Romani culture

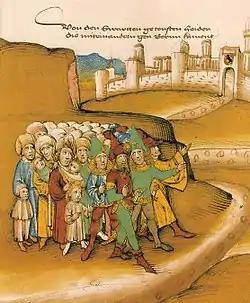
Arrival of Roma ("Gypsies") in Berne, Switzerland in the 15th century, dressed in Saracen-style attire

Linguistic and phonological research has established that Romani people originated in South Asia, likely in the regions of present-day Punjab, Rajasthan and Sindh. Some imply a central Indian origin. The Romani language shares features with Sanskrit, Hindi, Punjabi, Rajasthani and Urdu and Kashmiri. The language also contains Arabic, Armenian, Greek and Persian loanwords.